Vallée des Rouets

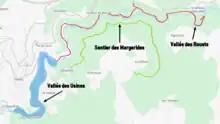
Locations of tourist sites along the Durolle River.

In the east, the valley forms at the height of the Chez Lyonnet mill, still in operation in 2020, near the Membrun Dam. It widens over a distance of until its easternmost point, formed by the first factories in the location known as "the edge of the world".